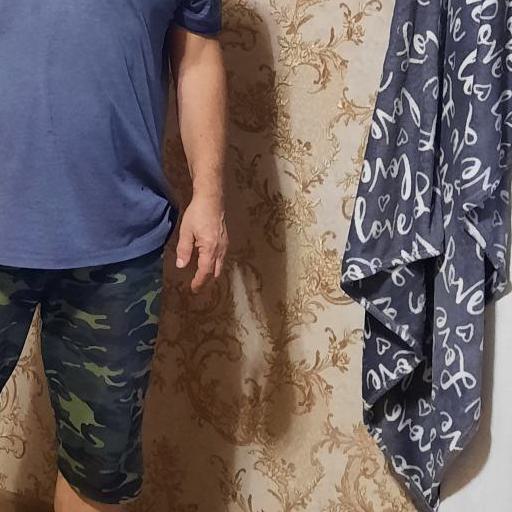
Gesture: no_gesture